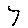
Label: 7